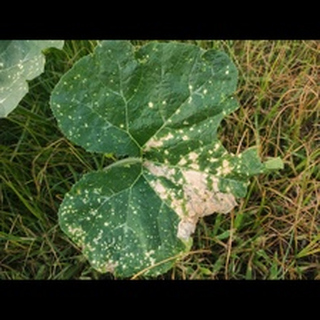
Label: pumpkin_powdery_mildew